Yates Formation

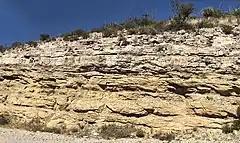
Yates (yellow sandstone) and Tansill (white limestone)Yates Formation underlying the Tansill Formation

The Yates Formation is a geologic formation in southeast New Mexico and west Texas. It preserves fossils dating back to the late Guadalupian Age of the Permian period.